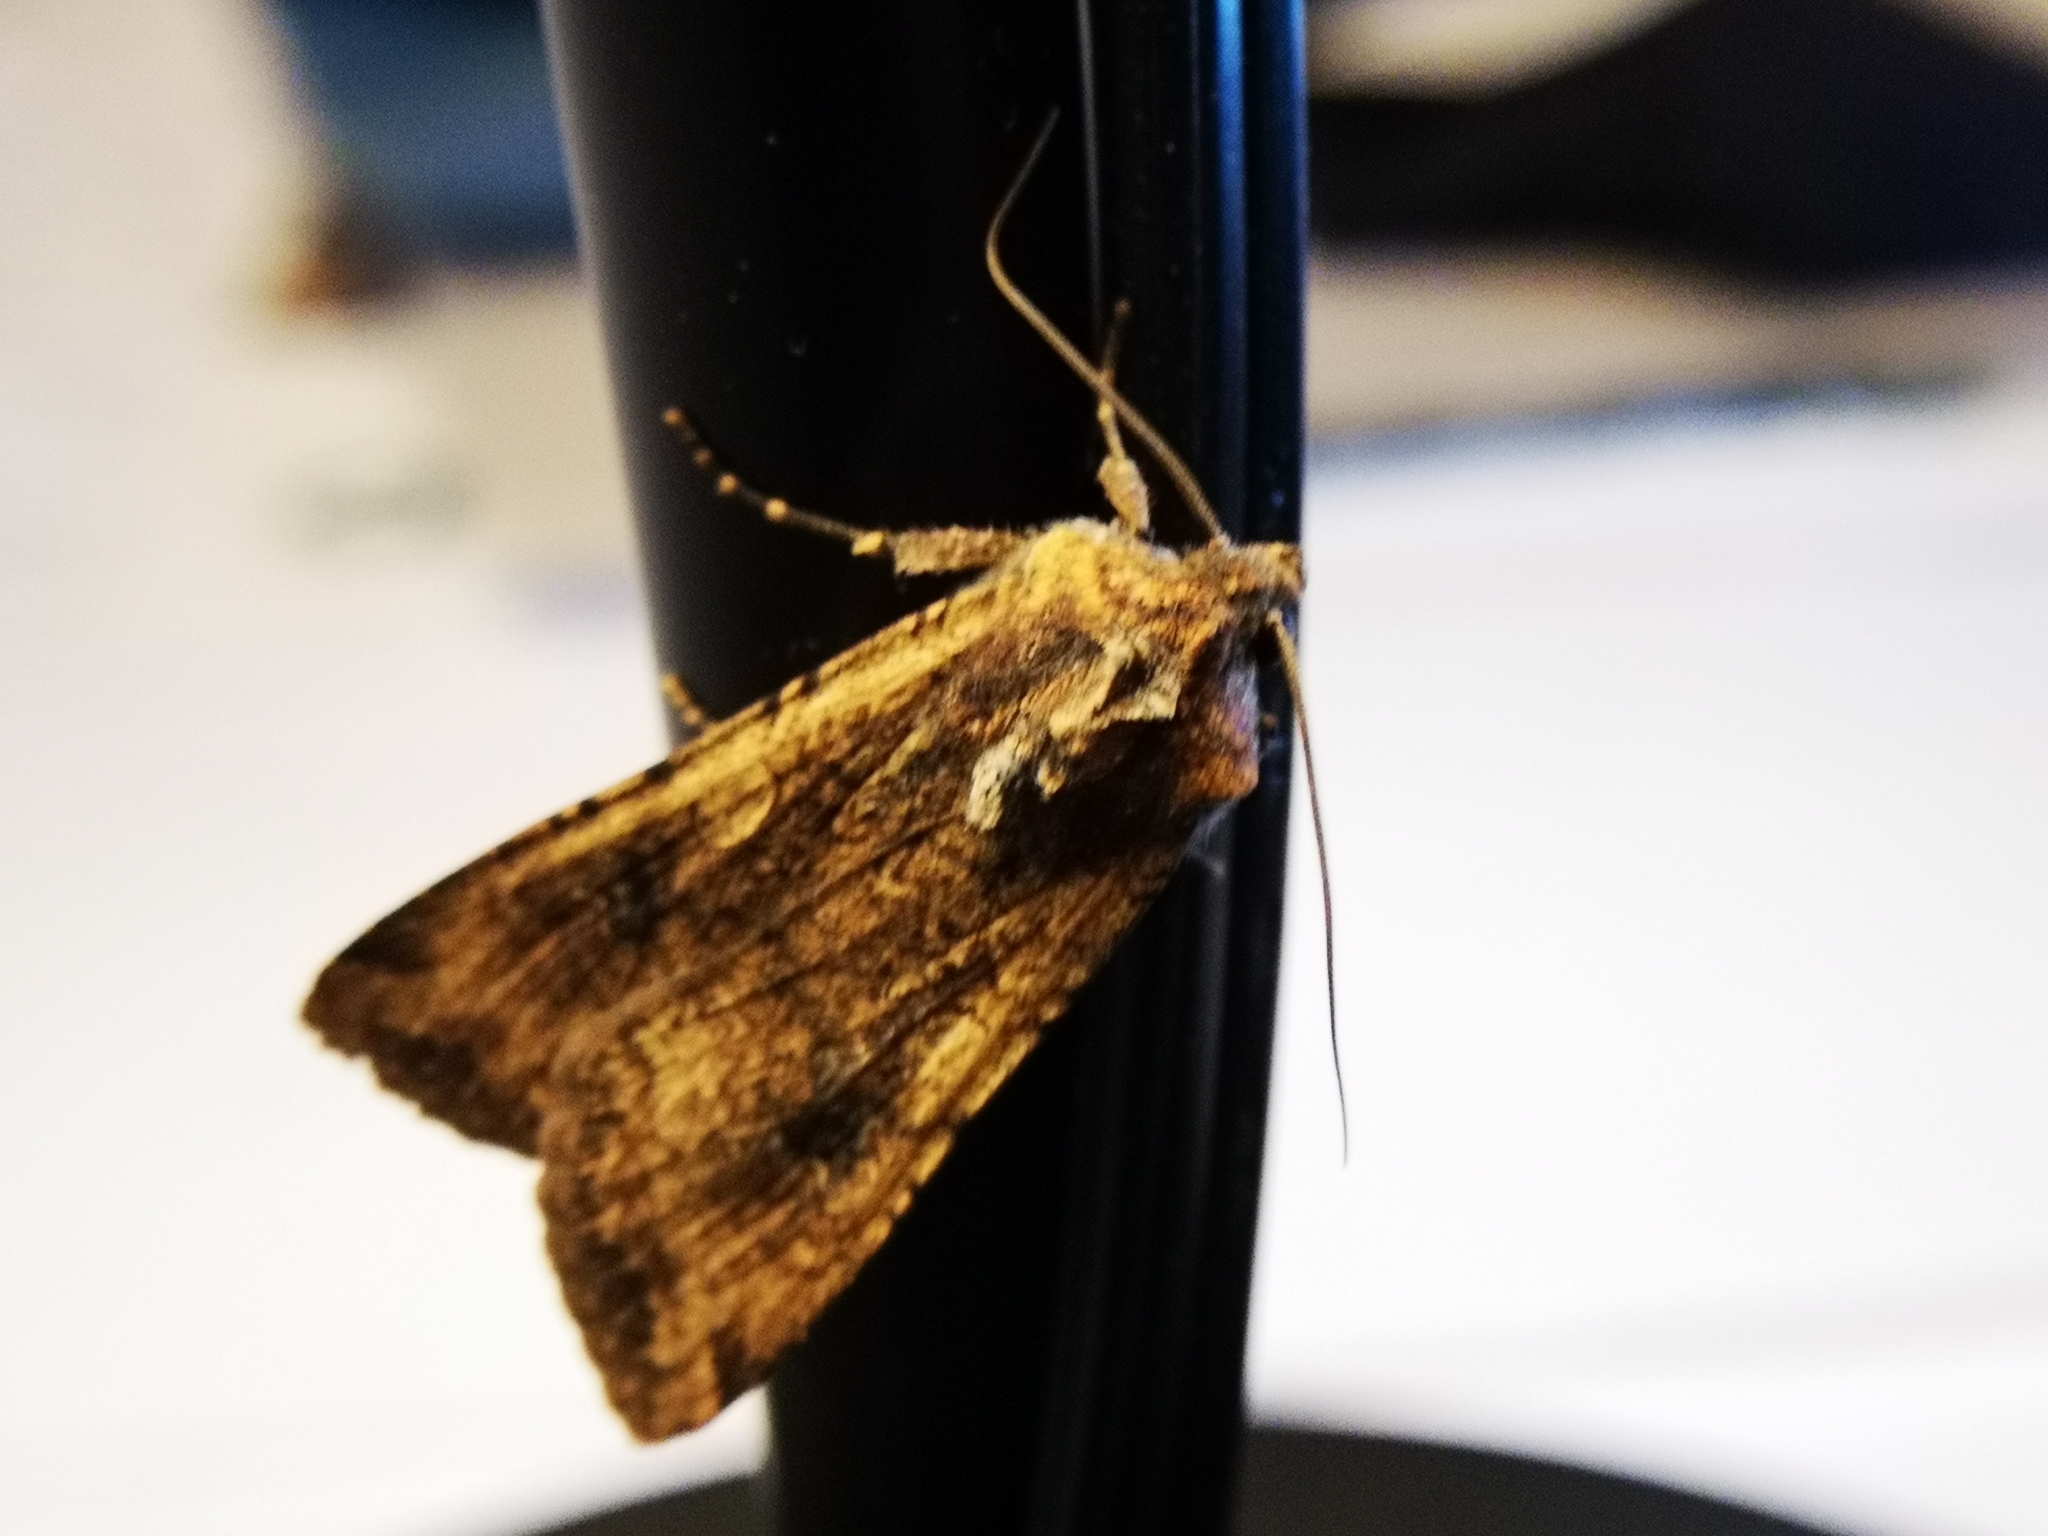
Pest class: cutworms